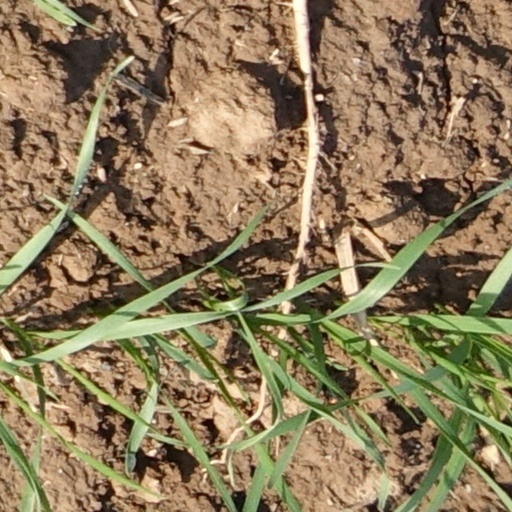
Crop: wheat